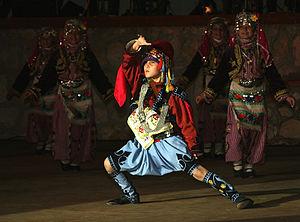
Le zeybek une danse traditionnelle turque. Cette danse est notamment pratiquée dans la région d'Égée.